Edgardo Alfonzo

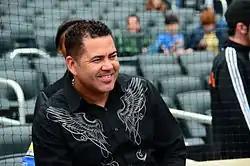
Alfonzo at Citi Field for Banner Day in 2013

Edgardo Antonio Alfonzo (born November 8, 1973), nicknamed "Fonzie", is a Venezuelan former professional baseball infielder and coach. He played Major League Baseball (MLB) as an infielder from to , most notably as a member of the New York Mets, for whom he played in the 2000 World Series and was chosen as a member of the National League All-Star team. Alfonzo's 29.7 wins above replacement (WAR) as a Met place him as the seventh most valuable player in franchise history.